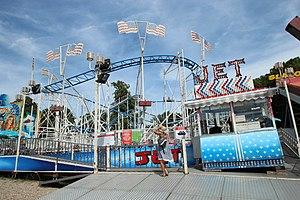
Fête des Loges à Saint-Germain-en-Laye en France.
Babyland-Amiland est un parc d'attractions situé à Saint-Pierre-du-Perray, à trente kilomètres au sud-est de Paris, en France.